The Upside Down Show

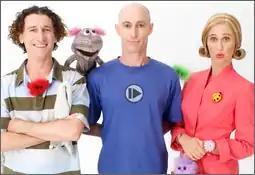
From left to right: David, the Schmuzzies (three are shown throughout the photo), Puppet, Shane, and Mrs. Foil.

Each episode begins with a cold open showing one or both brothers in the middle of an activity. David introduces "the Remote" by pretending to hold a remote control. He explains that the Remote can control the action on-screen. He demonstrates by pressing various buttons, which control Shane's actions. The Remote also has "wild card" buttons that cause strange or undesired effects. The main one is the "Upside Down" button, which causes the camera to shift to an upside down shot and can only be undone with the "Right Side Up" button. After explaining it, David gives the Remote to the viewer. The brothers ask the viewer to "press the Play button" to start the episode. Before the episode starts, the viewer commonly presses the wrong button and puts the brothers in a bizarre situation. As soon as the play button is pressed, the theme song begins. This sequence features the Action Fingers jumping over the show's title and credits, and it ends with them opening the apartment door.